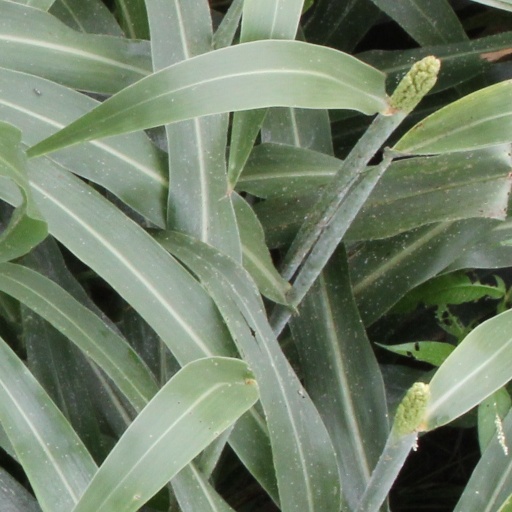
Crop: sorghum